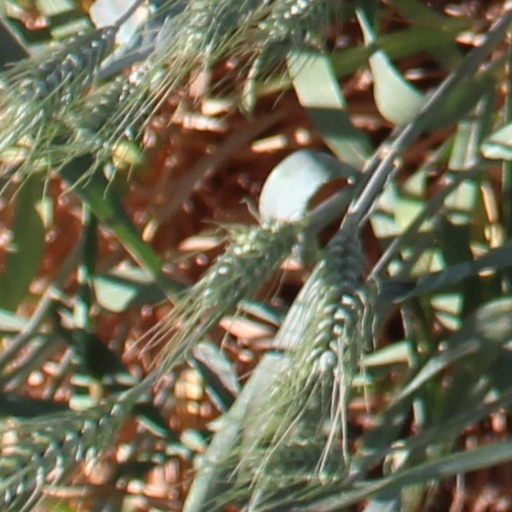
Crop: wheat